CubeSat UV Experiment

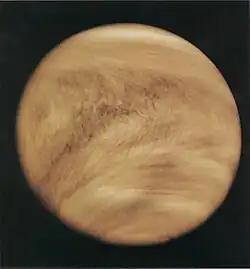
As seen in the ultraviolet, Venus is striped by light and dark areas indicating the abundance of an unknown absorber in the planet's top cloud layer. UV image obtained by the Pioneer Venus Orbiter in 1979

CUVE is a concept mission proposed to NASA that would orbit Venus to measure the ultraviolet light absorption and airglow emissions in order to understand the planet's atmospheric dynamics. CUVE is one of ten proposed missions to study Solar System planets and asteroids, selected by the agency under the Planetary Science Deep Space SmallSat Studies (PSDS3) program, managed by NASA's Science Mission Directorate. The mission was proposed to NASA and it was selected in 2017 for further conceptual development. The team is led by the University of Maryland with collaboration from NASA's Goddard Space Flight Center, the Catholic University of America, and the National Institute for Astrophysics in Italy.